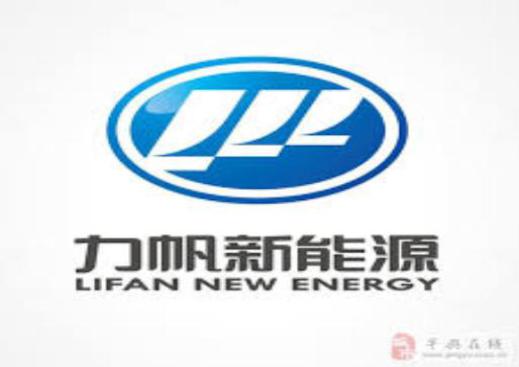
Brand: lifan-1
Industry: Transportation